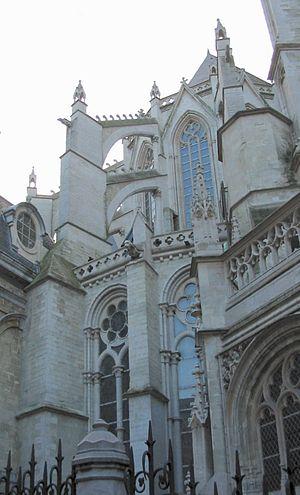
La cathédrale Saints-Michel-et-Gudule, située à Bruxelles en Belgique, est la cocathédrale de l'archidiocèse catholique de Malines-Bruxelles.